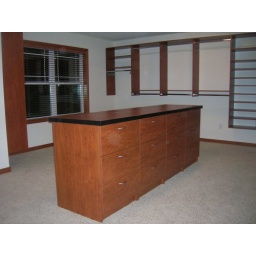
Closets For Life custom designs and builds closets for home or office in Minnesota.952-484-0416